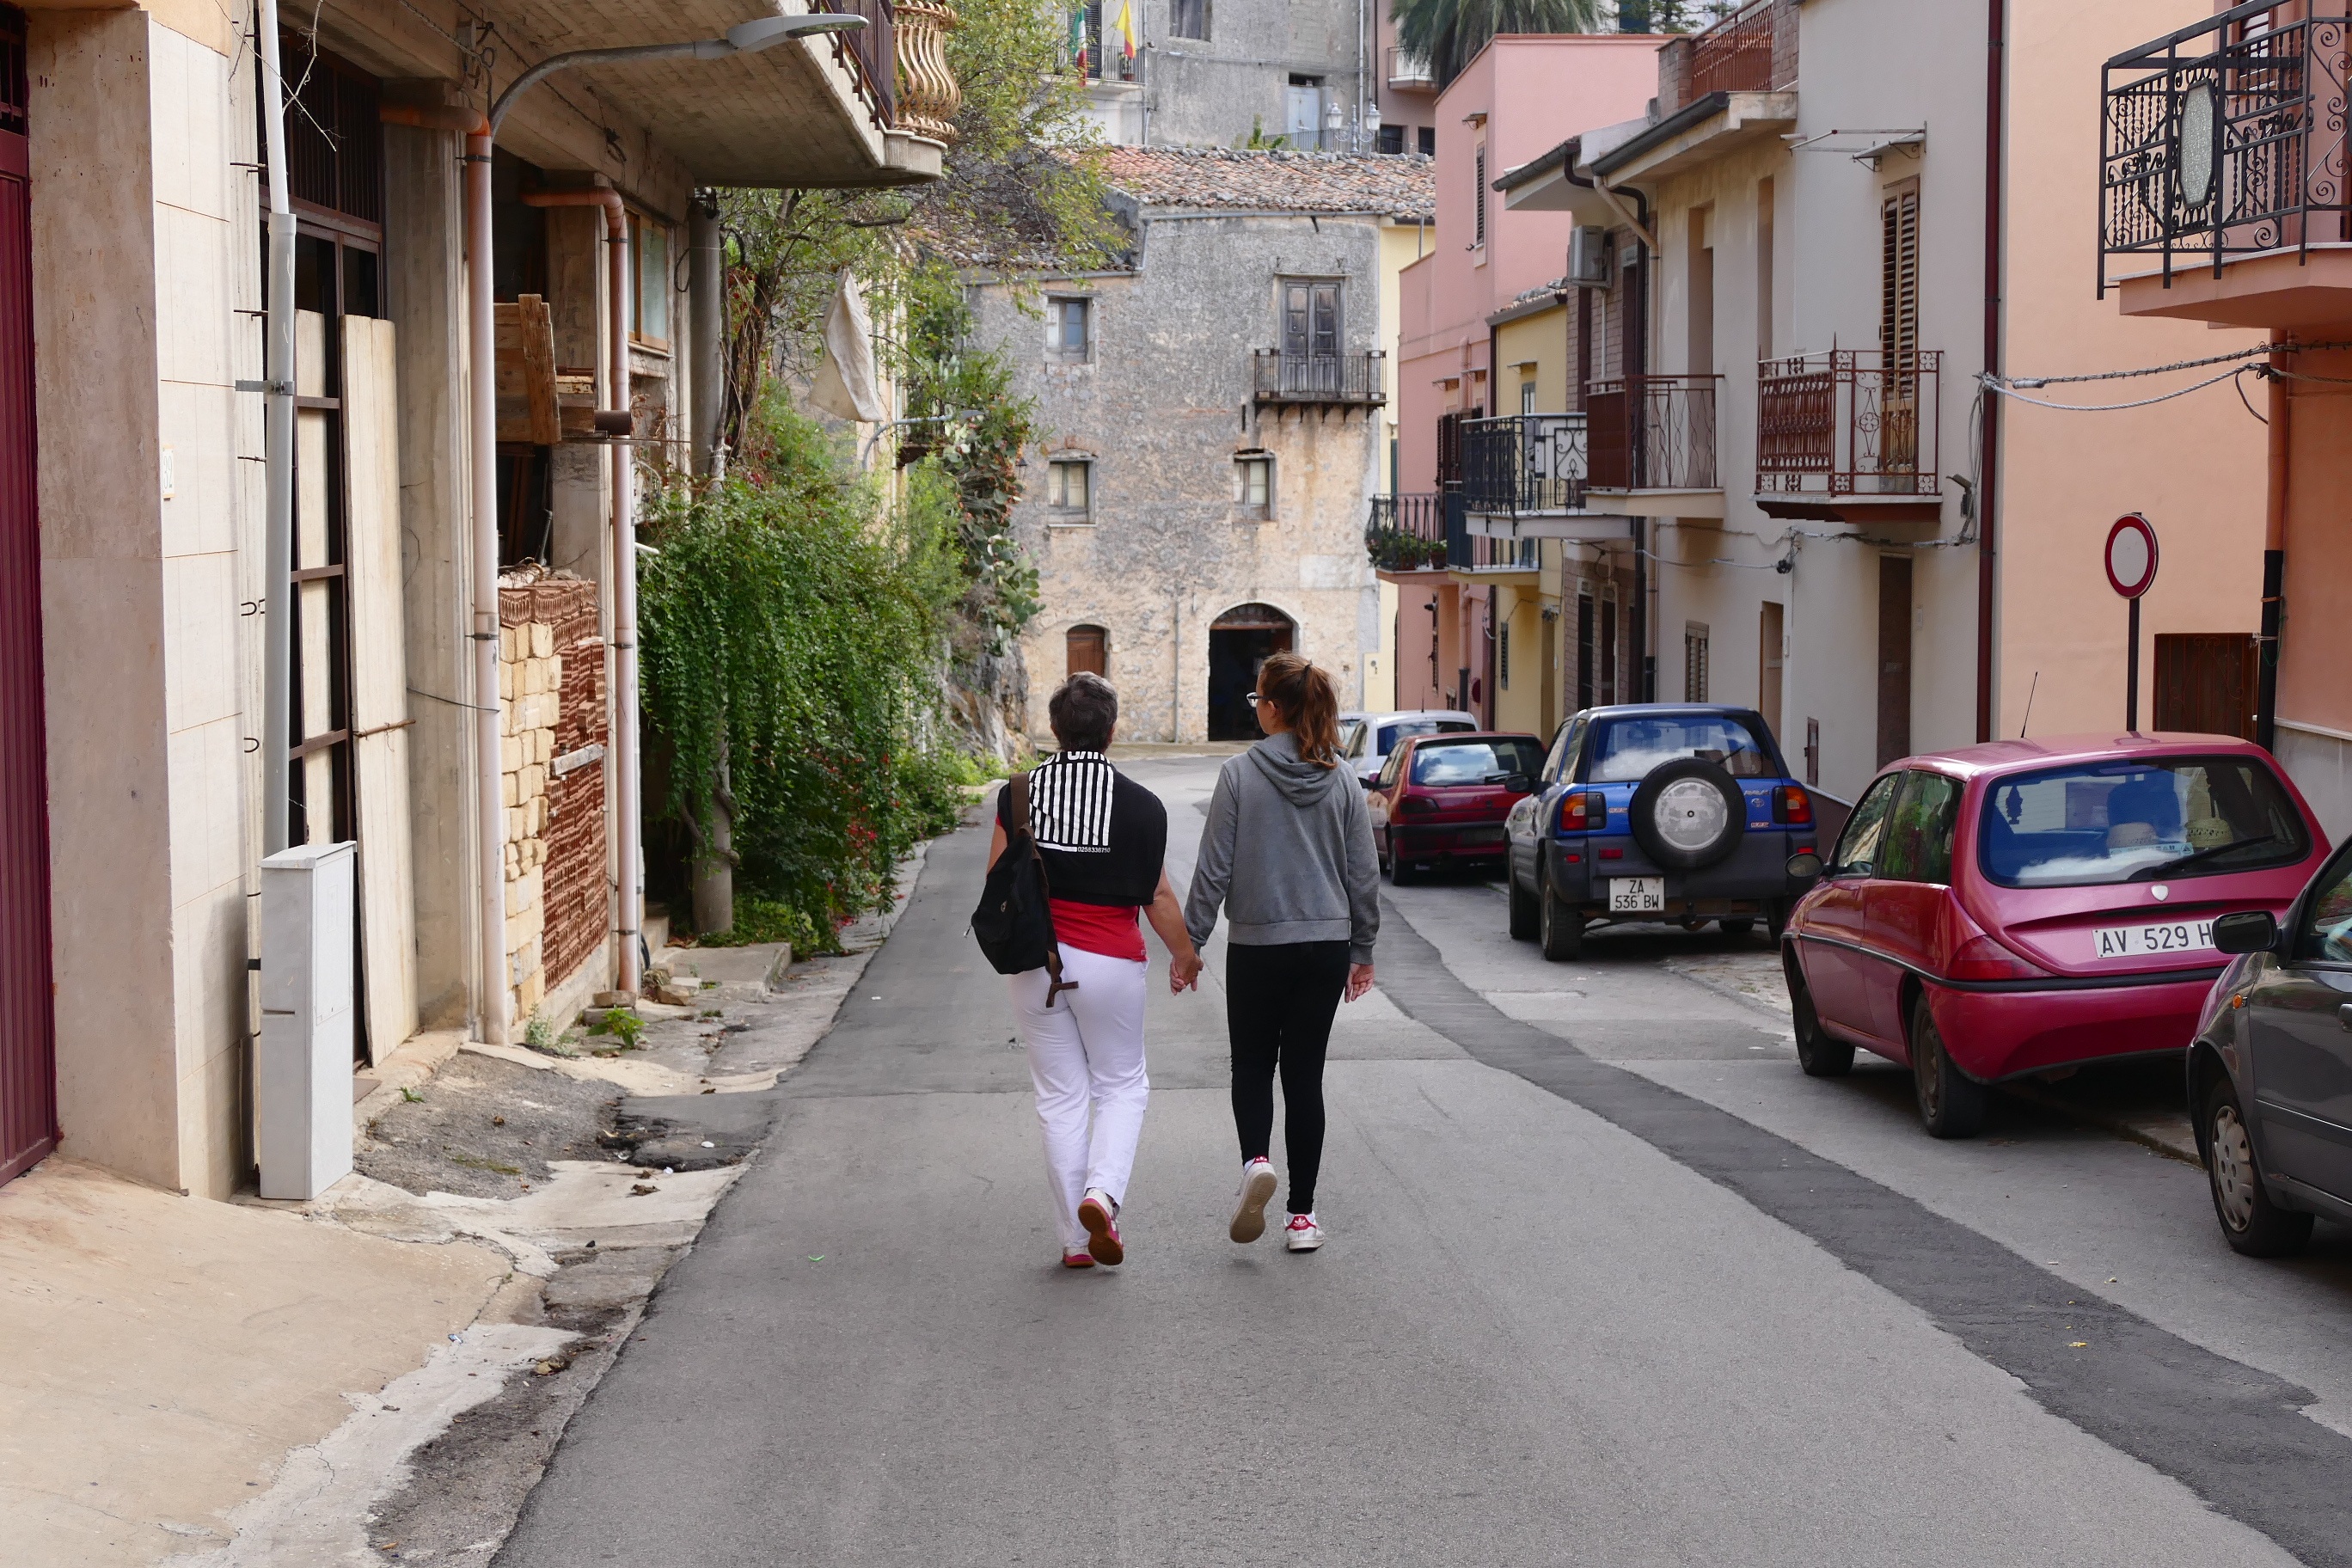
pedestrian, walking, road, street, town, alley, walk, community, human, together, lane, stroll, mother, happy, infrastructure, go, daughter, neighbourhood, family law